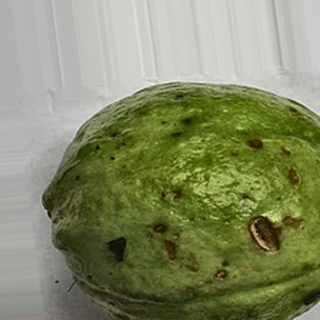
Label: guava_anthracnose